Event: Nepal Earthquake
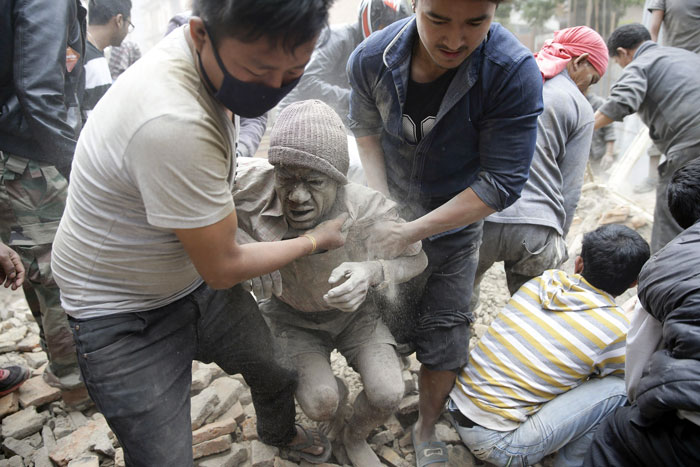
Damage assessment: damage